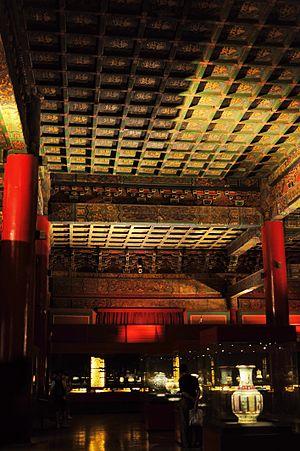
Cette liste des musées d'art les plus visités au monde mentionne les musées exposant des œuvres d'art. Des musées comme le musée d'histoire naturelle de Londres sont exclus. Cette liste de 100 musées est basée sur un article publié en avril 2015 dans The Art Newspaper et traitant l'année 2014. Cette liste n'est pas complète et n'inclut pas tous les grands musées d'art. Ceux qui manquent sont donc intégrés dans le tableau mais non classés.